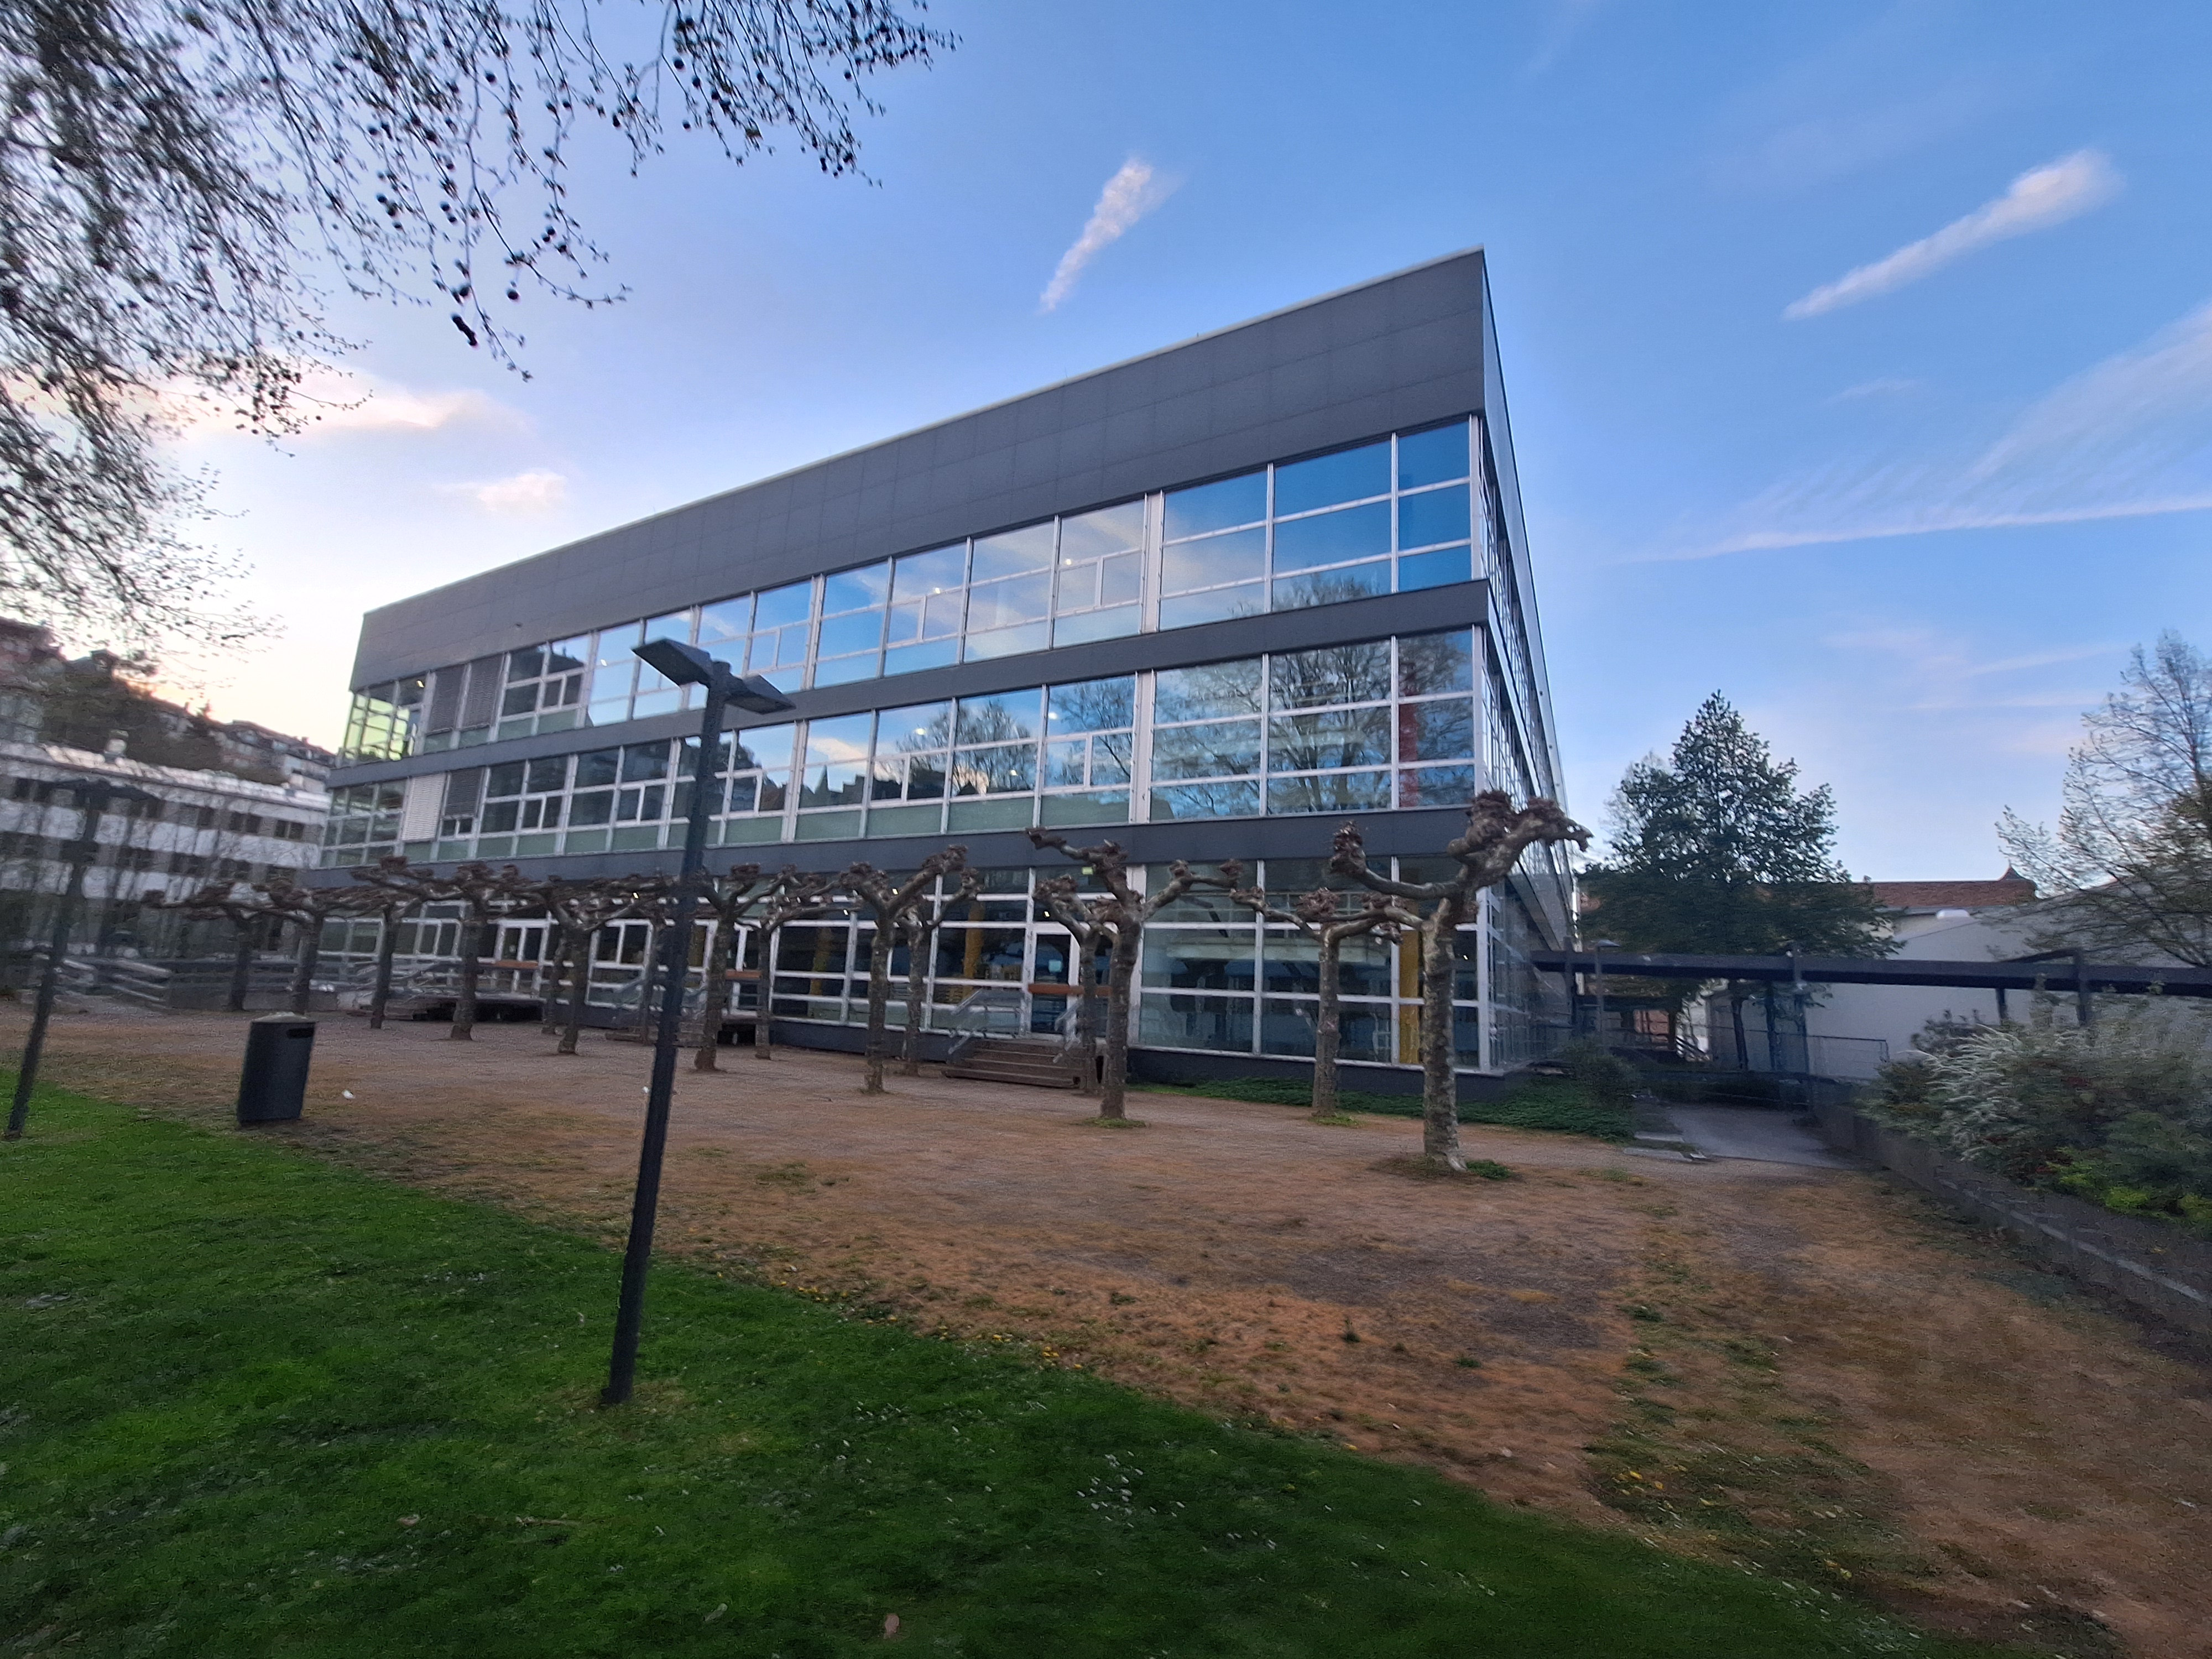
Building: Biegenstraße 14